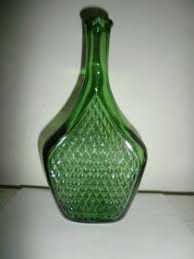
Waste category: glass